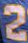
Number: 2